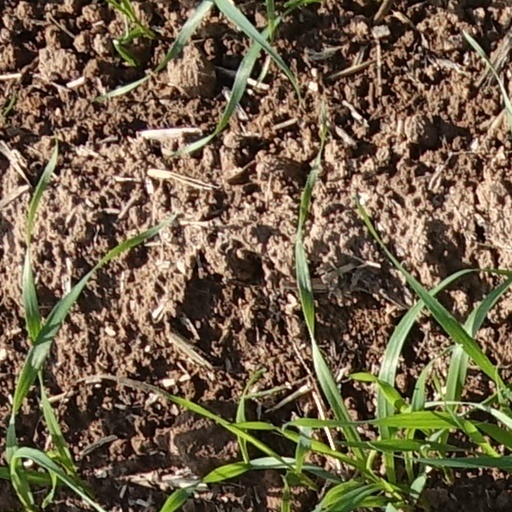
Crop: wheat